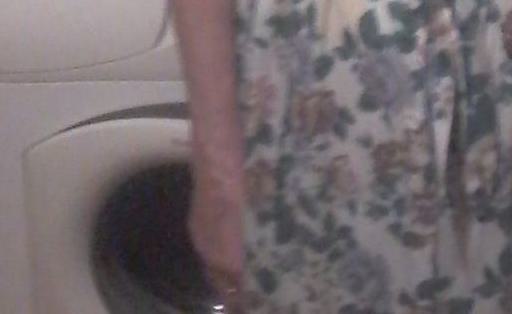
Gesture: no_gesture